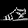
Label: Sandal